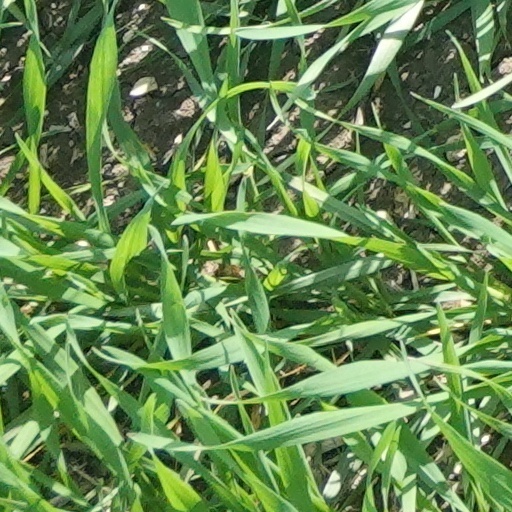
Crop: wheat